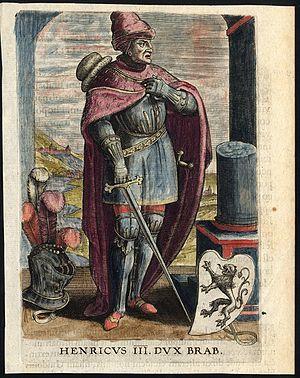
Cette page dresse une liste de personnalités mortes au cours de l'année 1261 :
Jean van der Plasch, né le 4 octobre 1275 et décédé le 4 novembre 1312, est un enfant naturel de Jean Iᵉʳ de Brabant. Il épouse Marguerite de Wedergraete. Il fut gouverneur de Den Bosch.
Marguerite de Brabant dite de Tervueren, fille naturelle du duc Jean Iᵉʳ de Brabant, demi-sœur de Jean II de Brabant, épouse le 27 mars 1292 le chevalier Jean de Rode de Lantwyck, seigneur de Horst, de Lantwyck sous Haelen, de Vorselaer, de Rethy et d'autres terres.
Jean de Brabant dit Meeuwe, né le 11 octobre 1275 et mort le 12 novembre 1312, chevalier, banneret, époux en secondes noces de Marguerite van Pamele, est le fils naturel du duc Jean Iᵉʳ de Brabant. Il est seigneur de Wavre et de Dongelberg, seigneuries qu'il reçoit de son demi-frère Jean II de Brabant le jour de la Saint Jacques et Saint Christophe de l'an 1303, comprenant haute et basse justice. En 1312, il assista à l'Assemblée des États de Brabant. Il est appelé "frère du seigneur duc".